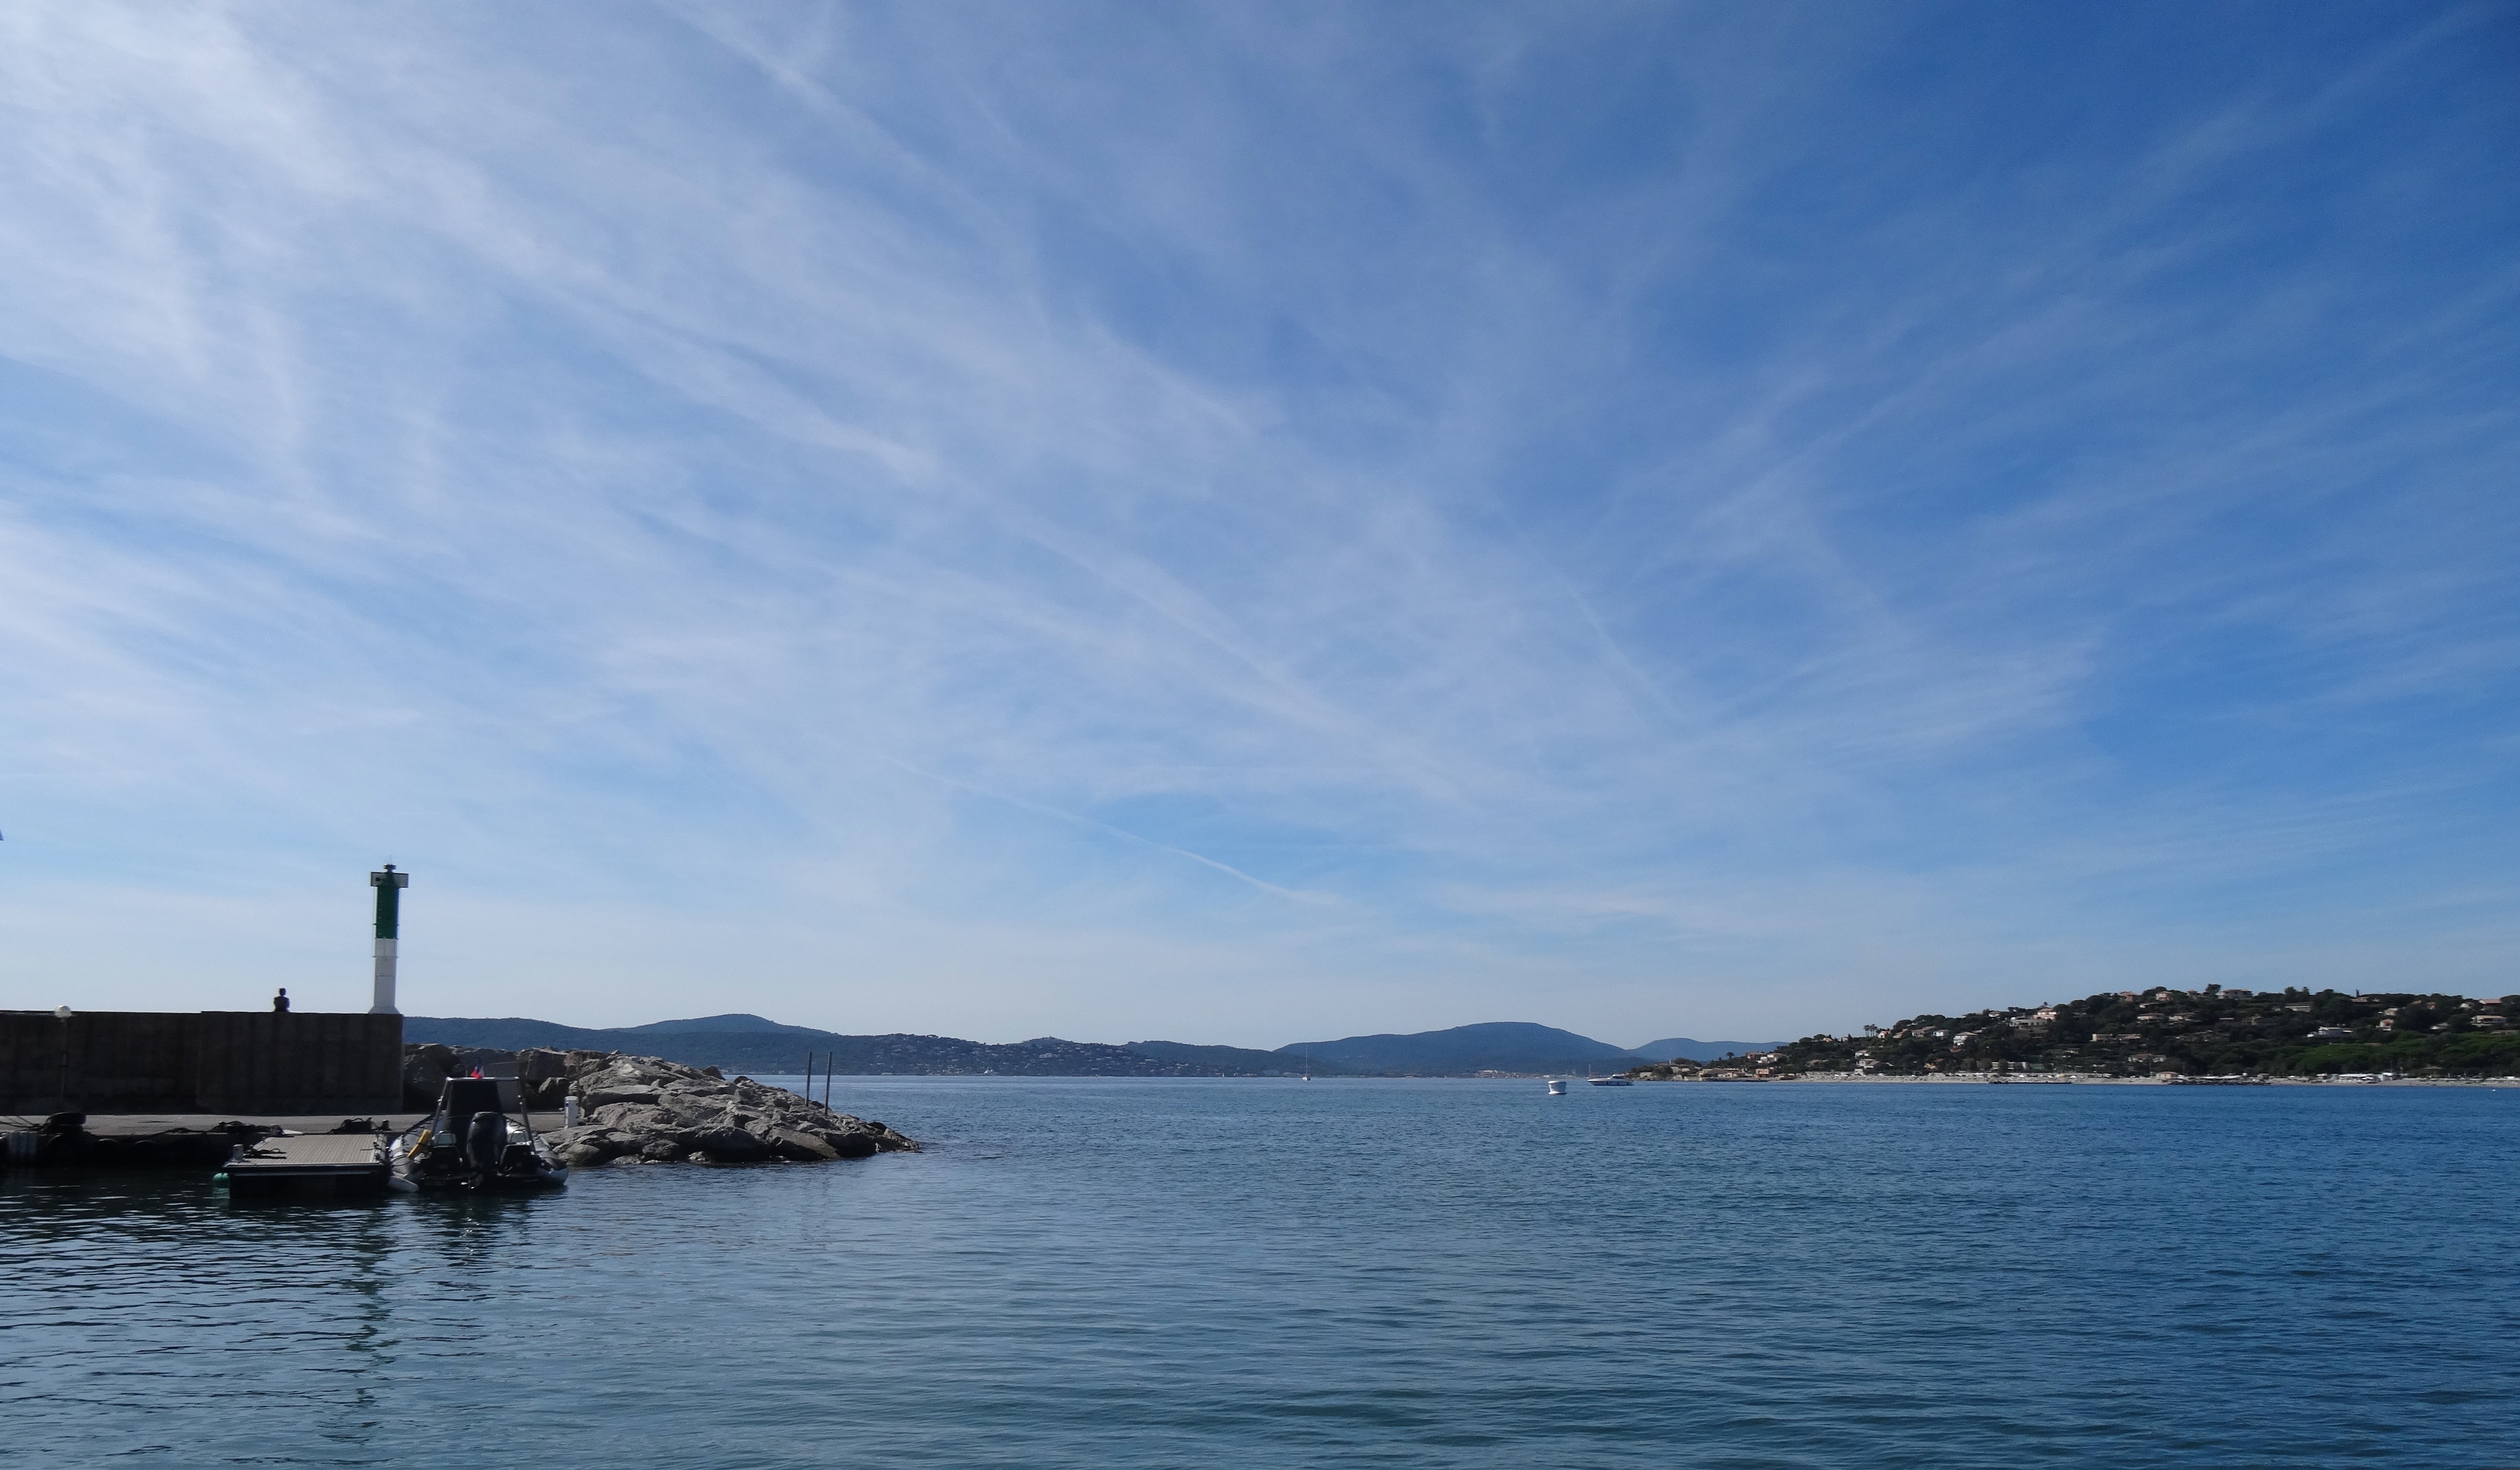
landscape, sea, coast, water, ocean, horizon, cloud, sky, boat, shore, lake, view, summer, vacation, travel, dusk, france, europe, vehicle, scenic, holiday, bay, harbor, reservoir, body of water, french, provence, loch, saint tropez